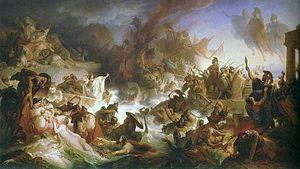
Cette page concerne l'année 480 av. J.-C. du calendrier julien proleptique.